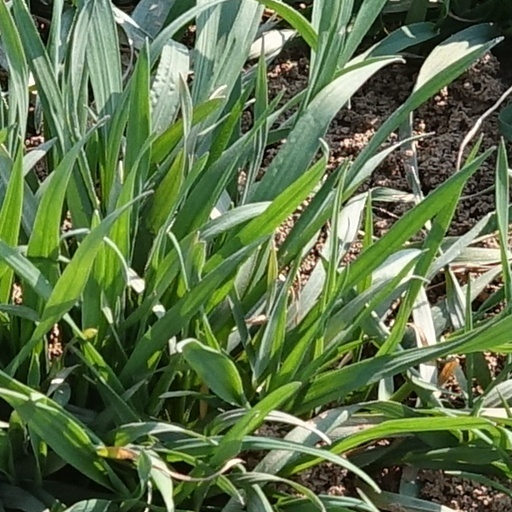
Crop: wheat